Yaganti temple

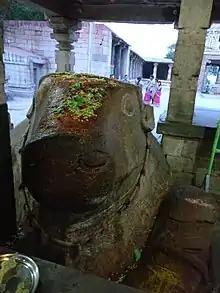
The Yaganti Nandi Statue is believed to be growing in size.

The devotees believe that the Nandi murti in front of the temple is continuously increasing its size. The locals say that the murti was initially much smaller than its present size. They say that certain experimentation was carried out on this murti and it was said that the type of rock out of which the murti is carved has a growing or enlarging nature associated with it.